California State Route 187

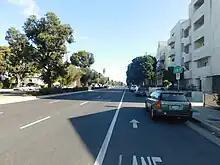
CA 187 heading east through Venice

Proceeding easterly, Venice Boulevard assumes the designation California State Route 187 at Lincoln Boulevard (State Route 1). The route then passes through the Mar Vista neighborhood. Further east, it briefly forms the boundary between Palms and Culver City and passes near Sony Pictures Studios. Continuing northeast into the South Robertson neighborhood of Los Angeles, the SR 187 designation terminates at the intersection with Cadillac Avenue and the ramp carrying traffic from westbound I-10.